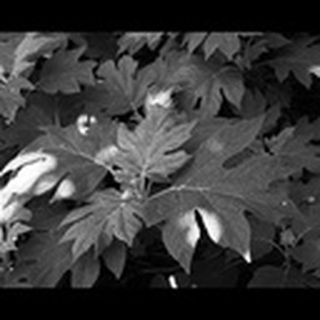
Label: healthy_cotton